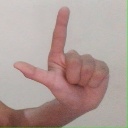
अक्षर: ल